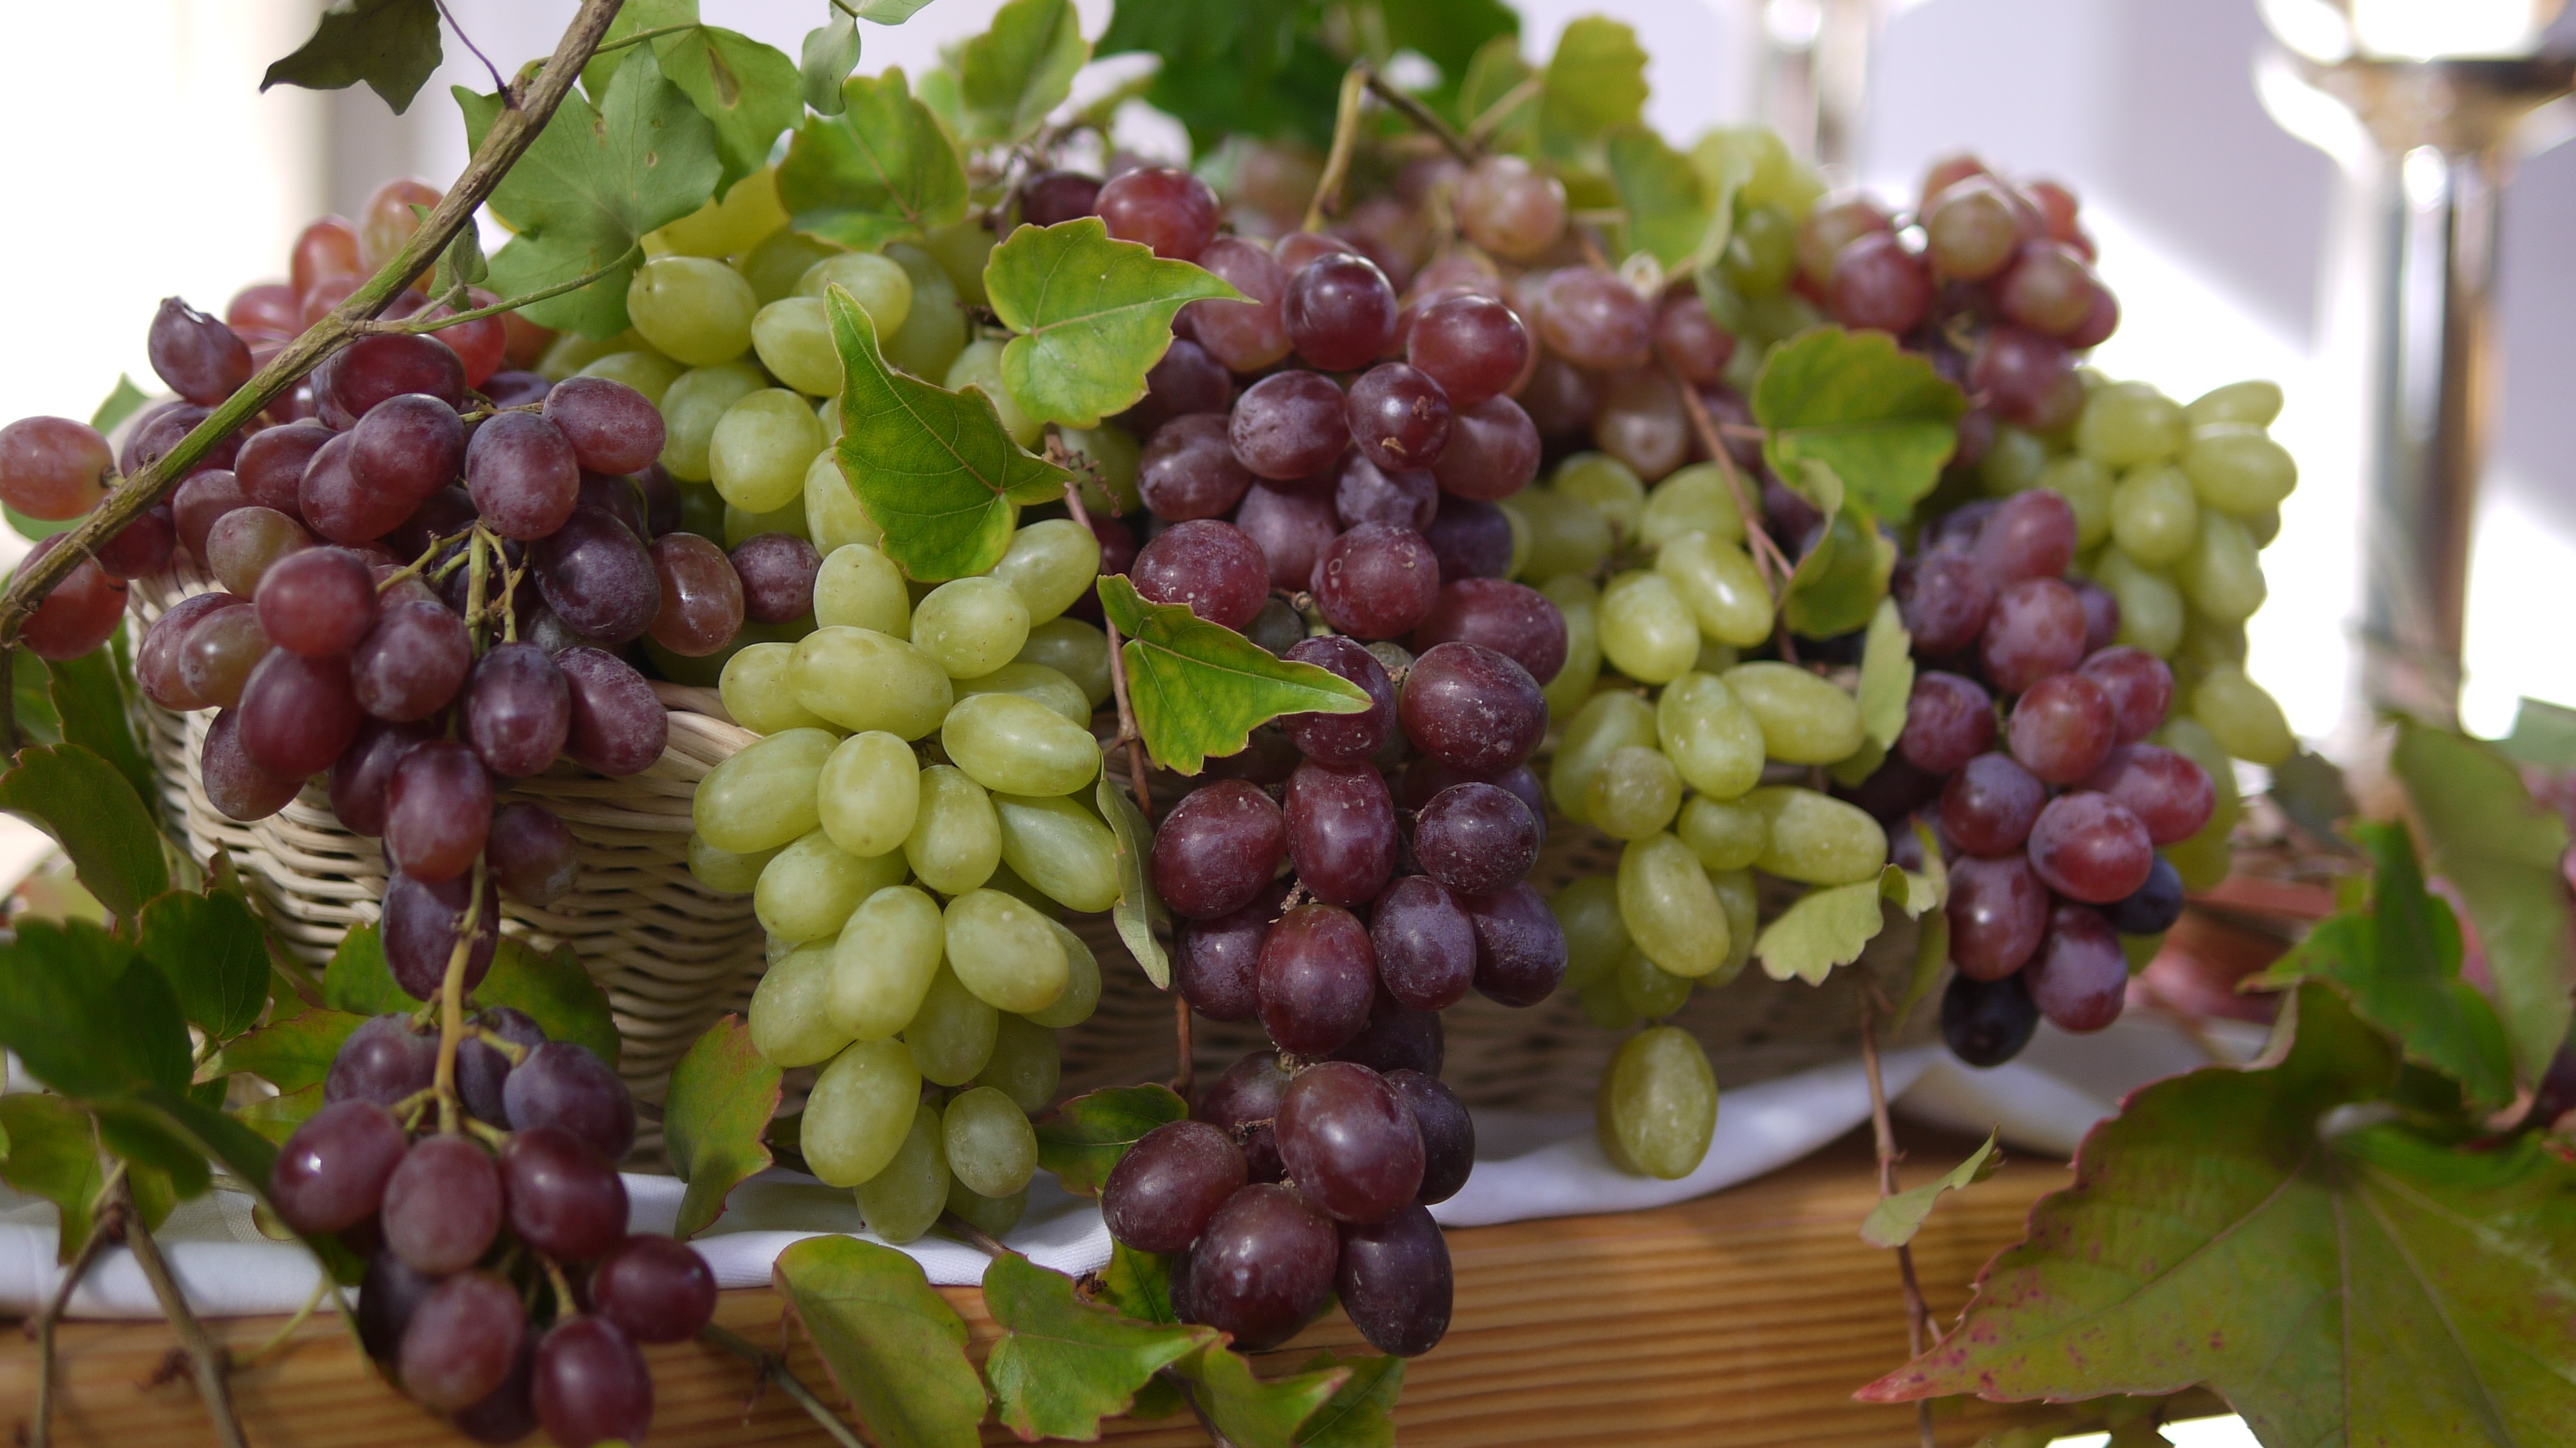
nature, plant, grape, fruit, ripe, food, harvest, produce, autumn, agriculture, vines, flowering plant, vitis, land plant, grapevine family, zante currant